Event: Nepal Earthquake
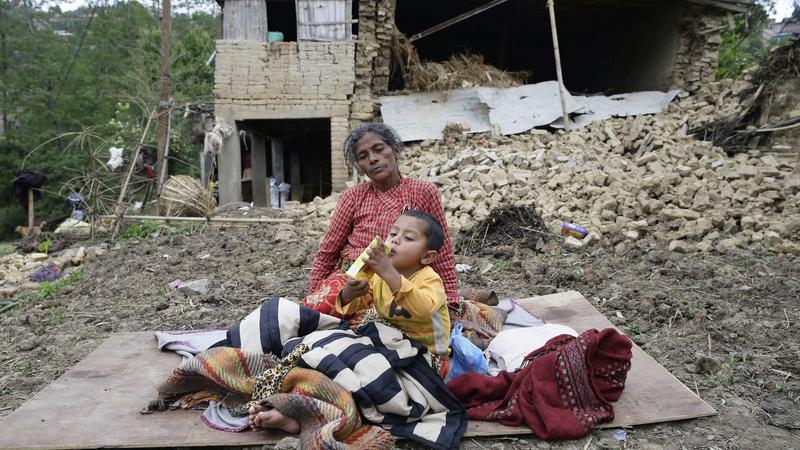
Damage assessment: damage